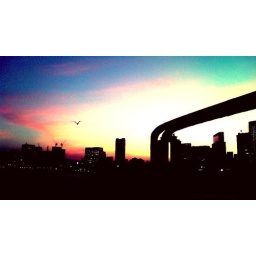
red sky in the west